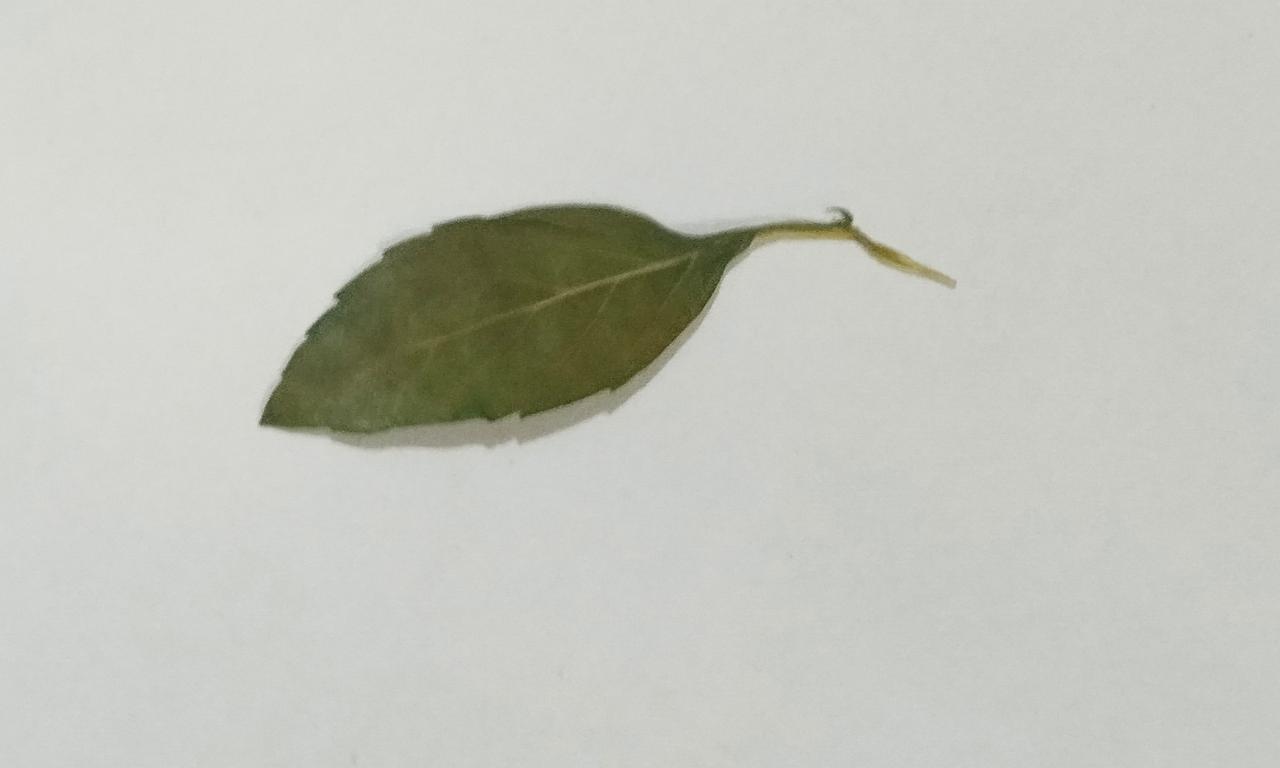
Label: Dried